Daniel Gomez (footballer, born 1979)

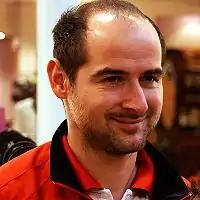

Daniel Gomez (born 16 March 1979) is a French former professional footballer who played as a striker.